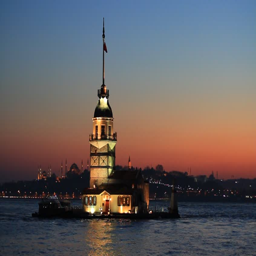
tourist attraction at early evening .